Rubber Blanket

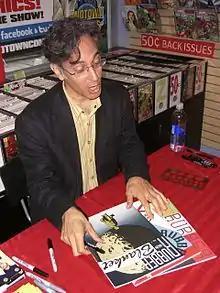
Mazzucchelli autographing copies of the series at a June 28, 2012 signing at Midtown Comics in Manhattan.

Mazzucchelli had achieved success working on a number of popular titles, including "" for DC Comics and Daredevil for Marvel, when he abruptly left the world of superheroes (supposedly giving up an offer to draw the popular X-Men series) to make more personal works. He didn't produce any commercial work for a year, and studied underground comix and children's books, and took printmaking classes.